Joseph Remick House

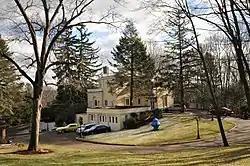

The Joseph Remick House is a historic house in Winchester, Massachusetts. The two story stucco-clad house was built in 1909 by Joseph Remick, and is sometimes called the "Baby Sanborn House" for its resemblance to the much larger Sanborn House just down the road. The house has a central five-bay section, which is flanked by wings that are one story in front and two in back. The main section is five bays wide, with French windows on both floors. The center three on the first floor are topped by triangular pediments, while those on the second floor have keystones set just below a Greek key frieze. A balustrade rings the flat roof.